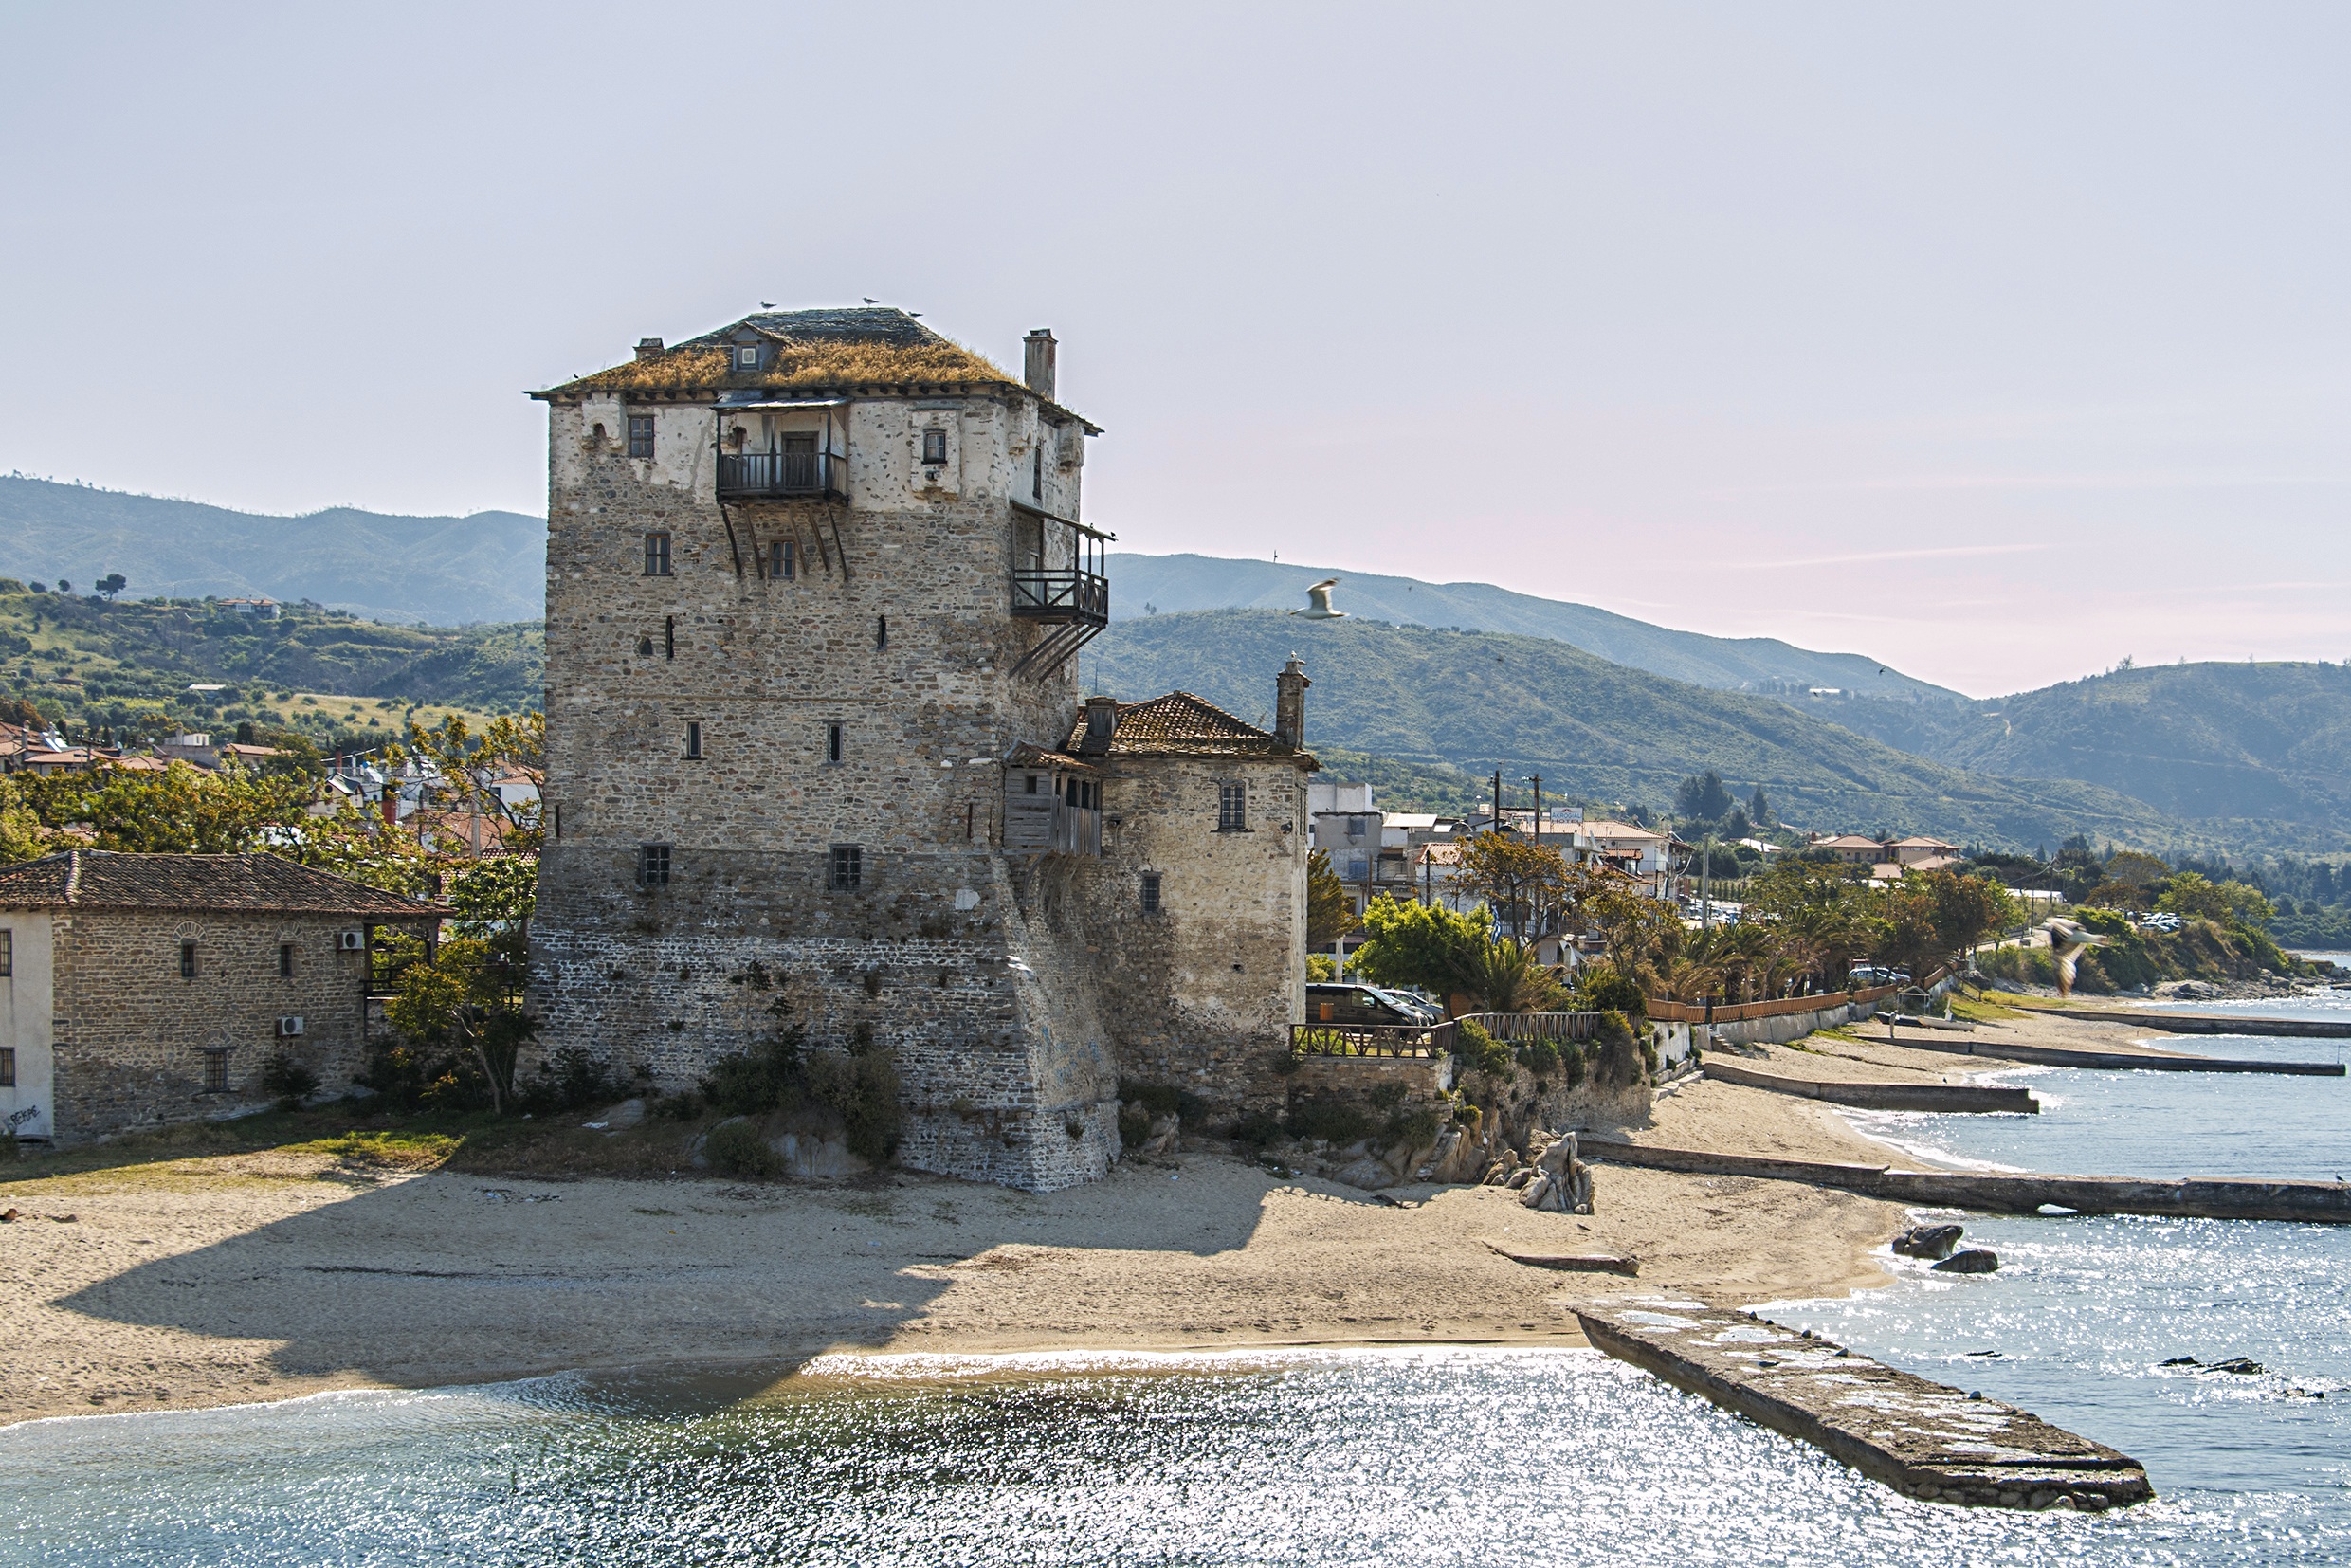
sea, coast, building, chateau, tower, castle, fortification, tourism, estate, mount athos, afss, sveta gora